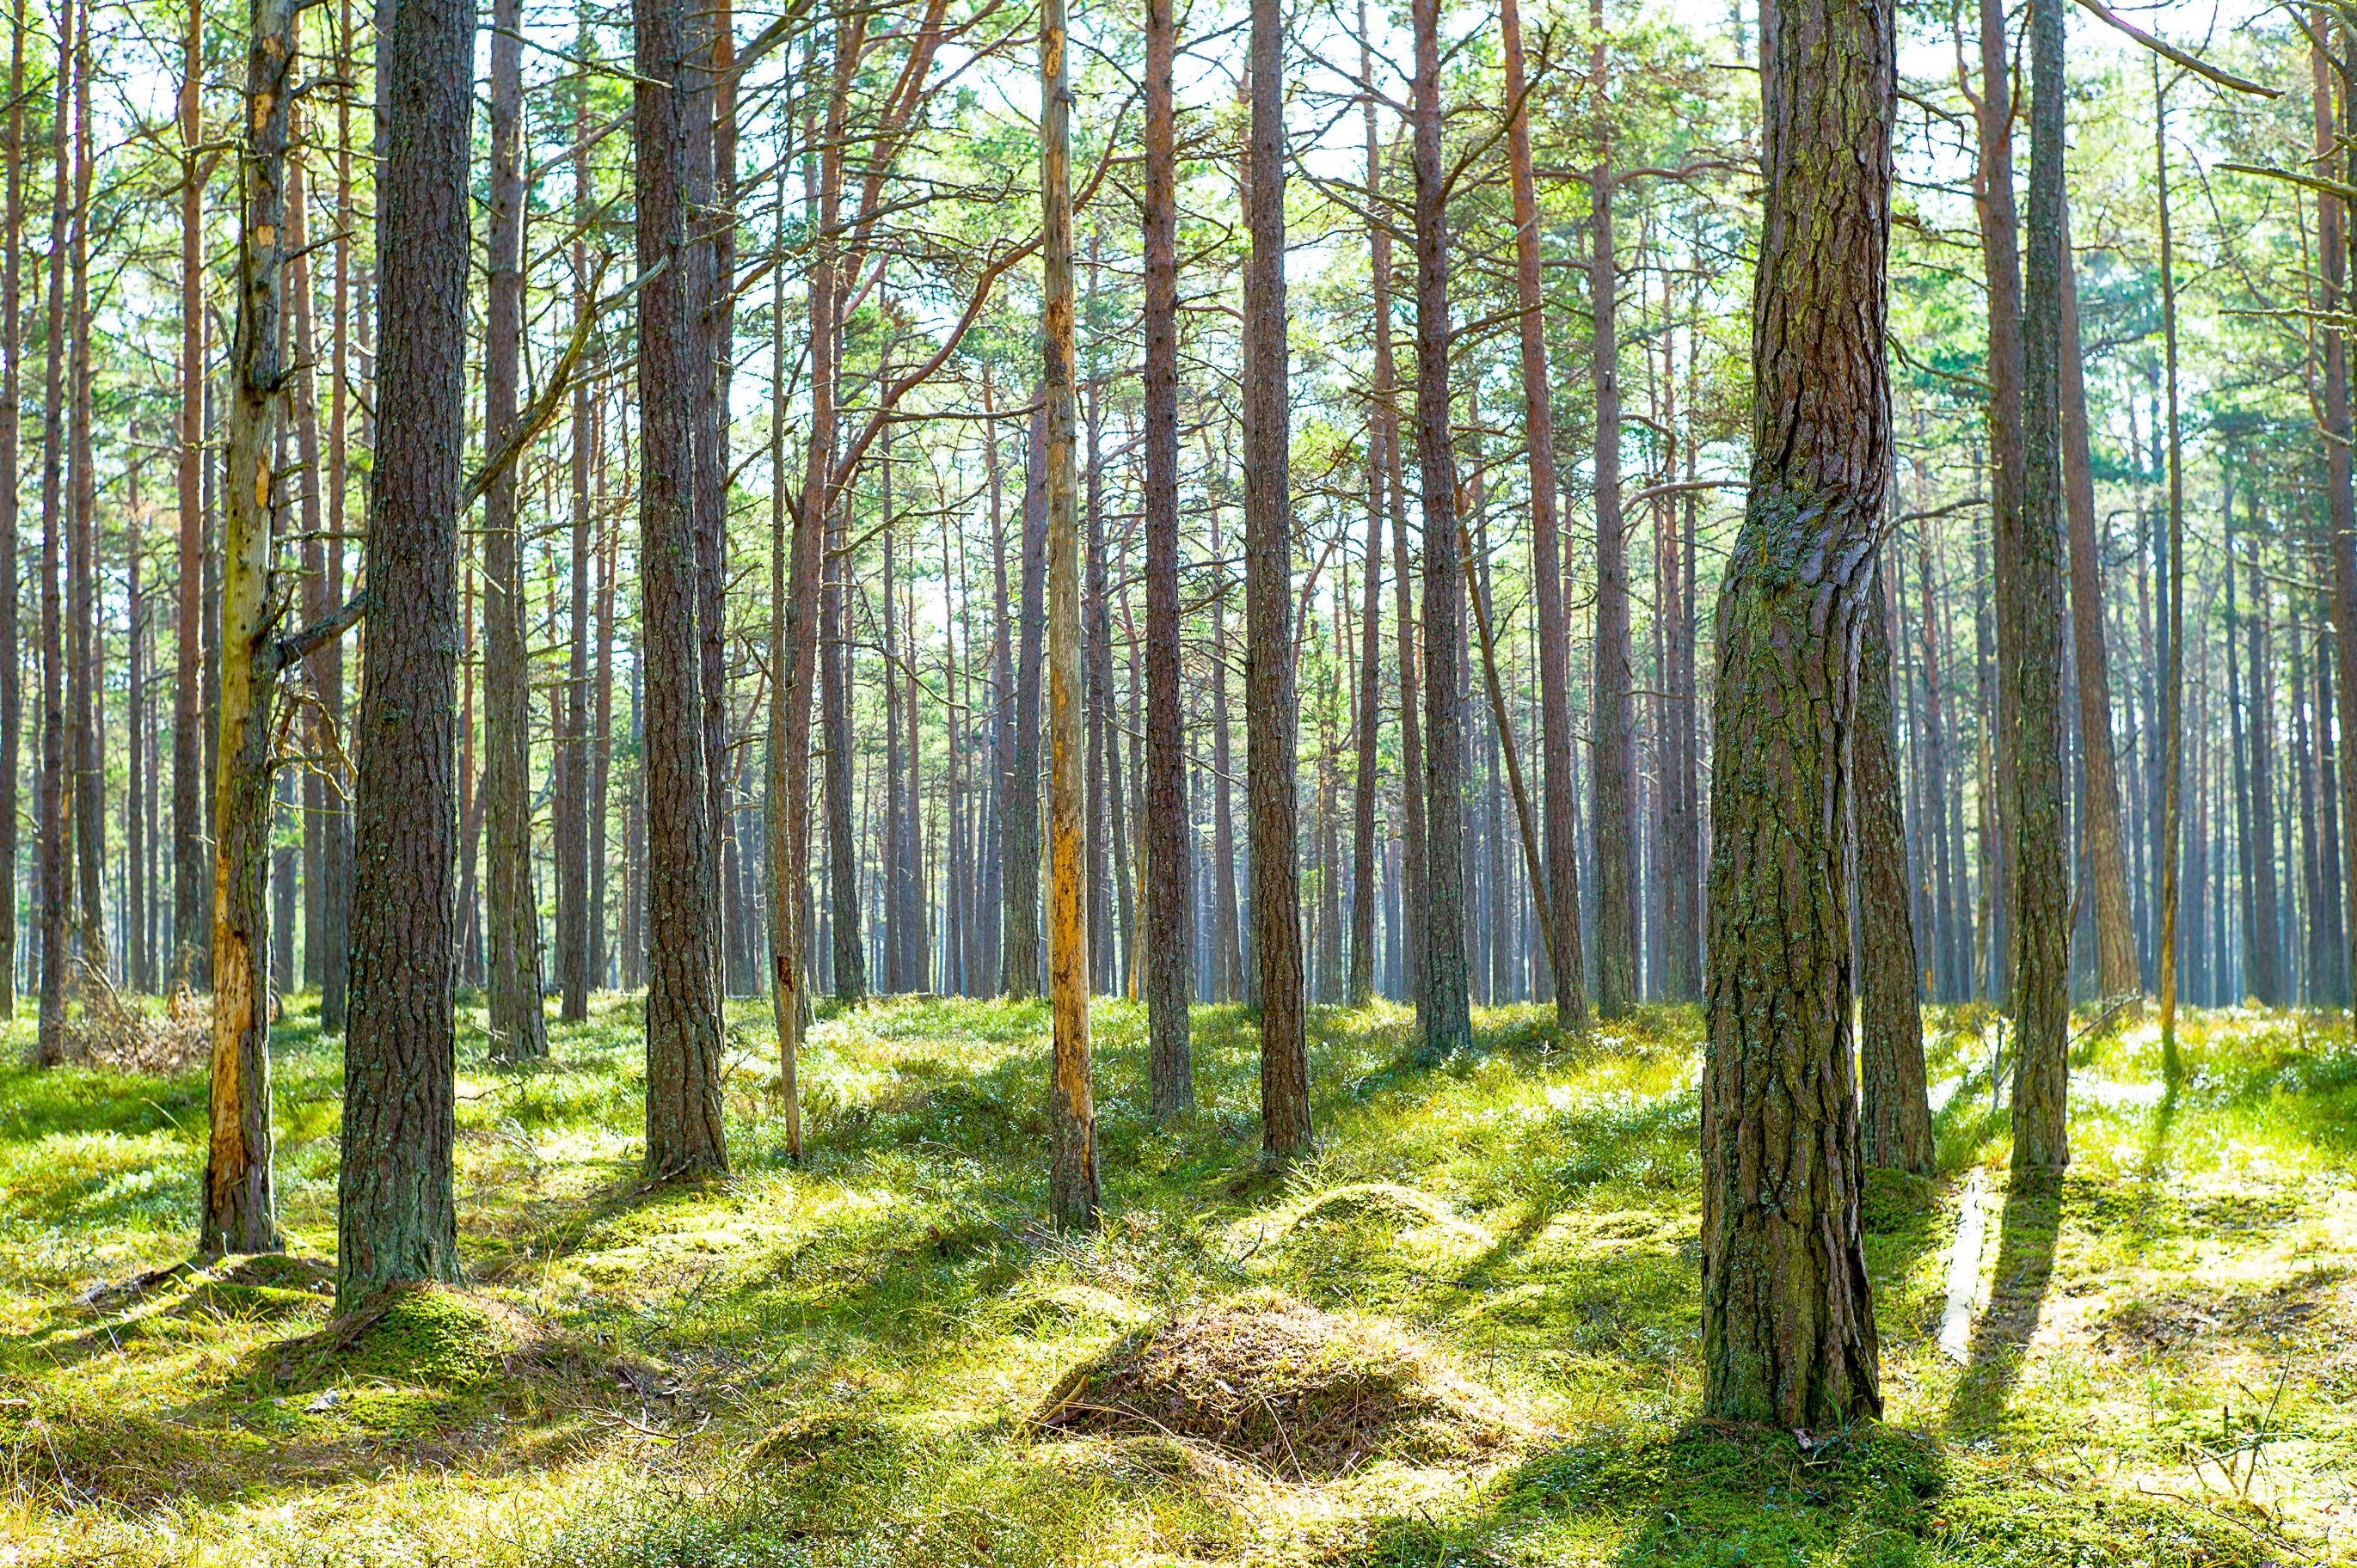
tree, forest, wilderness, plant, trail, meadow, conifer, spruce, deciduous, wetland, grove, woodland, habitat, larch, ecosystem, biome, old growth forest, natural environment, woody plant, temperate broadleaf and mixed forest, temperate coniferous forest, land plant, riparian forest